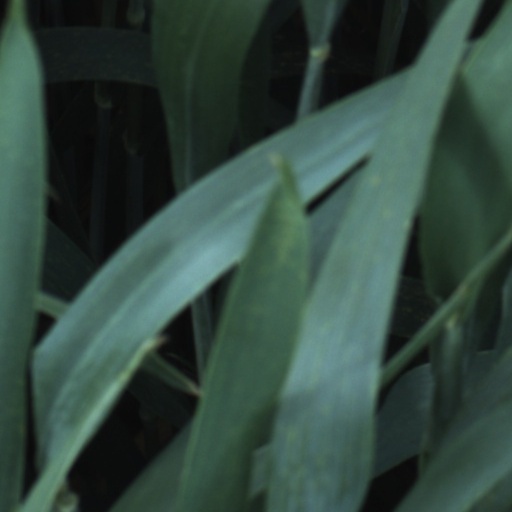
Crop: wheat